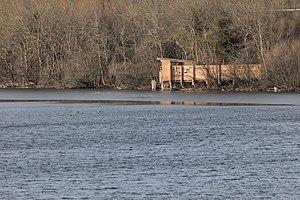
Observatoire ornithologique au lac de l'Entonnoir.
Le lac de l'Entonnoir ou lac de Bouverans ou encore entonnoir de Bouverans, est un lac situé sur la commune de Bouverans dans le département du Doubs.